PDP-11

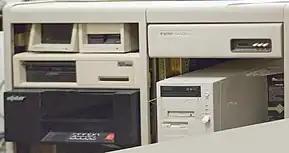

The LSI–11 (PDP–11/03), introduced in February 1975 is the first PDP–11 model produced using large-scale integration; the entire CPU is contained on four LSI chips made by Western Digital (the MCP-1600 chip set; a fifth chip can be added to extend the instruction set). It uses a bus which is a close variant of the Unibus called the LSI Bus or Q-Bus; it differs from the Unibus primarily in that addresses and data are multiplexed onto a shared set of wires rather than having separate sets of wires. It also differs slightly in how it addresses I/O devices and it eventually allowed a 22-bit physical address (whereas the Unibus only allows an 18-bit physical address) and block-mode operations for significantly improved bandwidth (which the Unibus does not support).